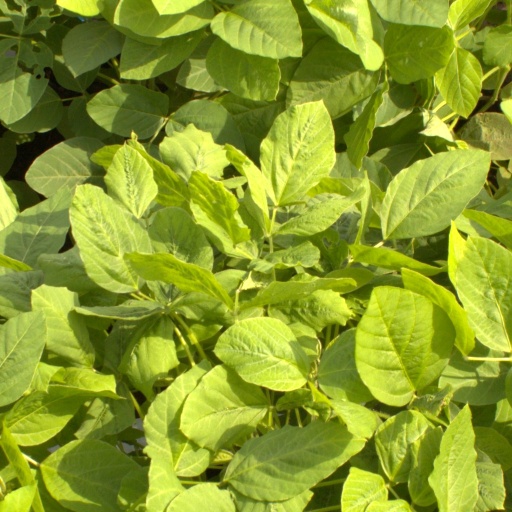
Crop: soybean